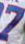
Number: 7